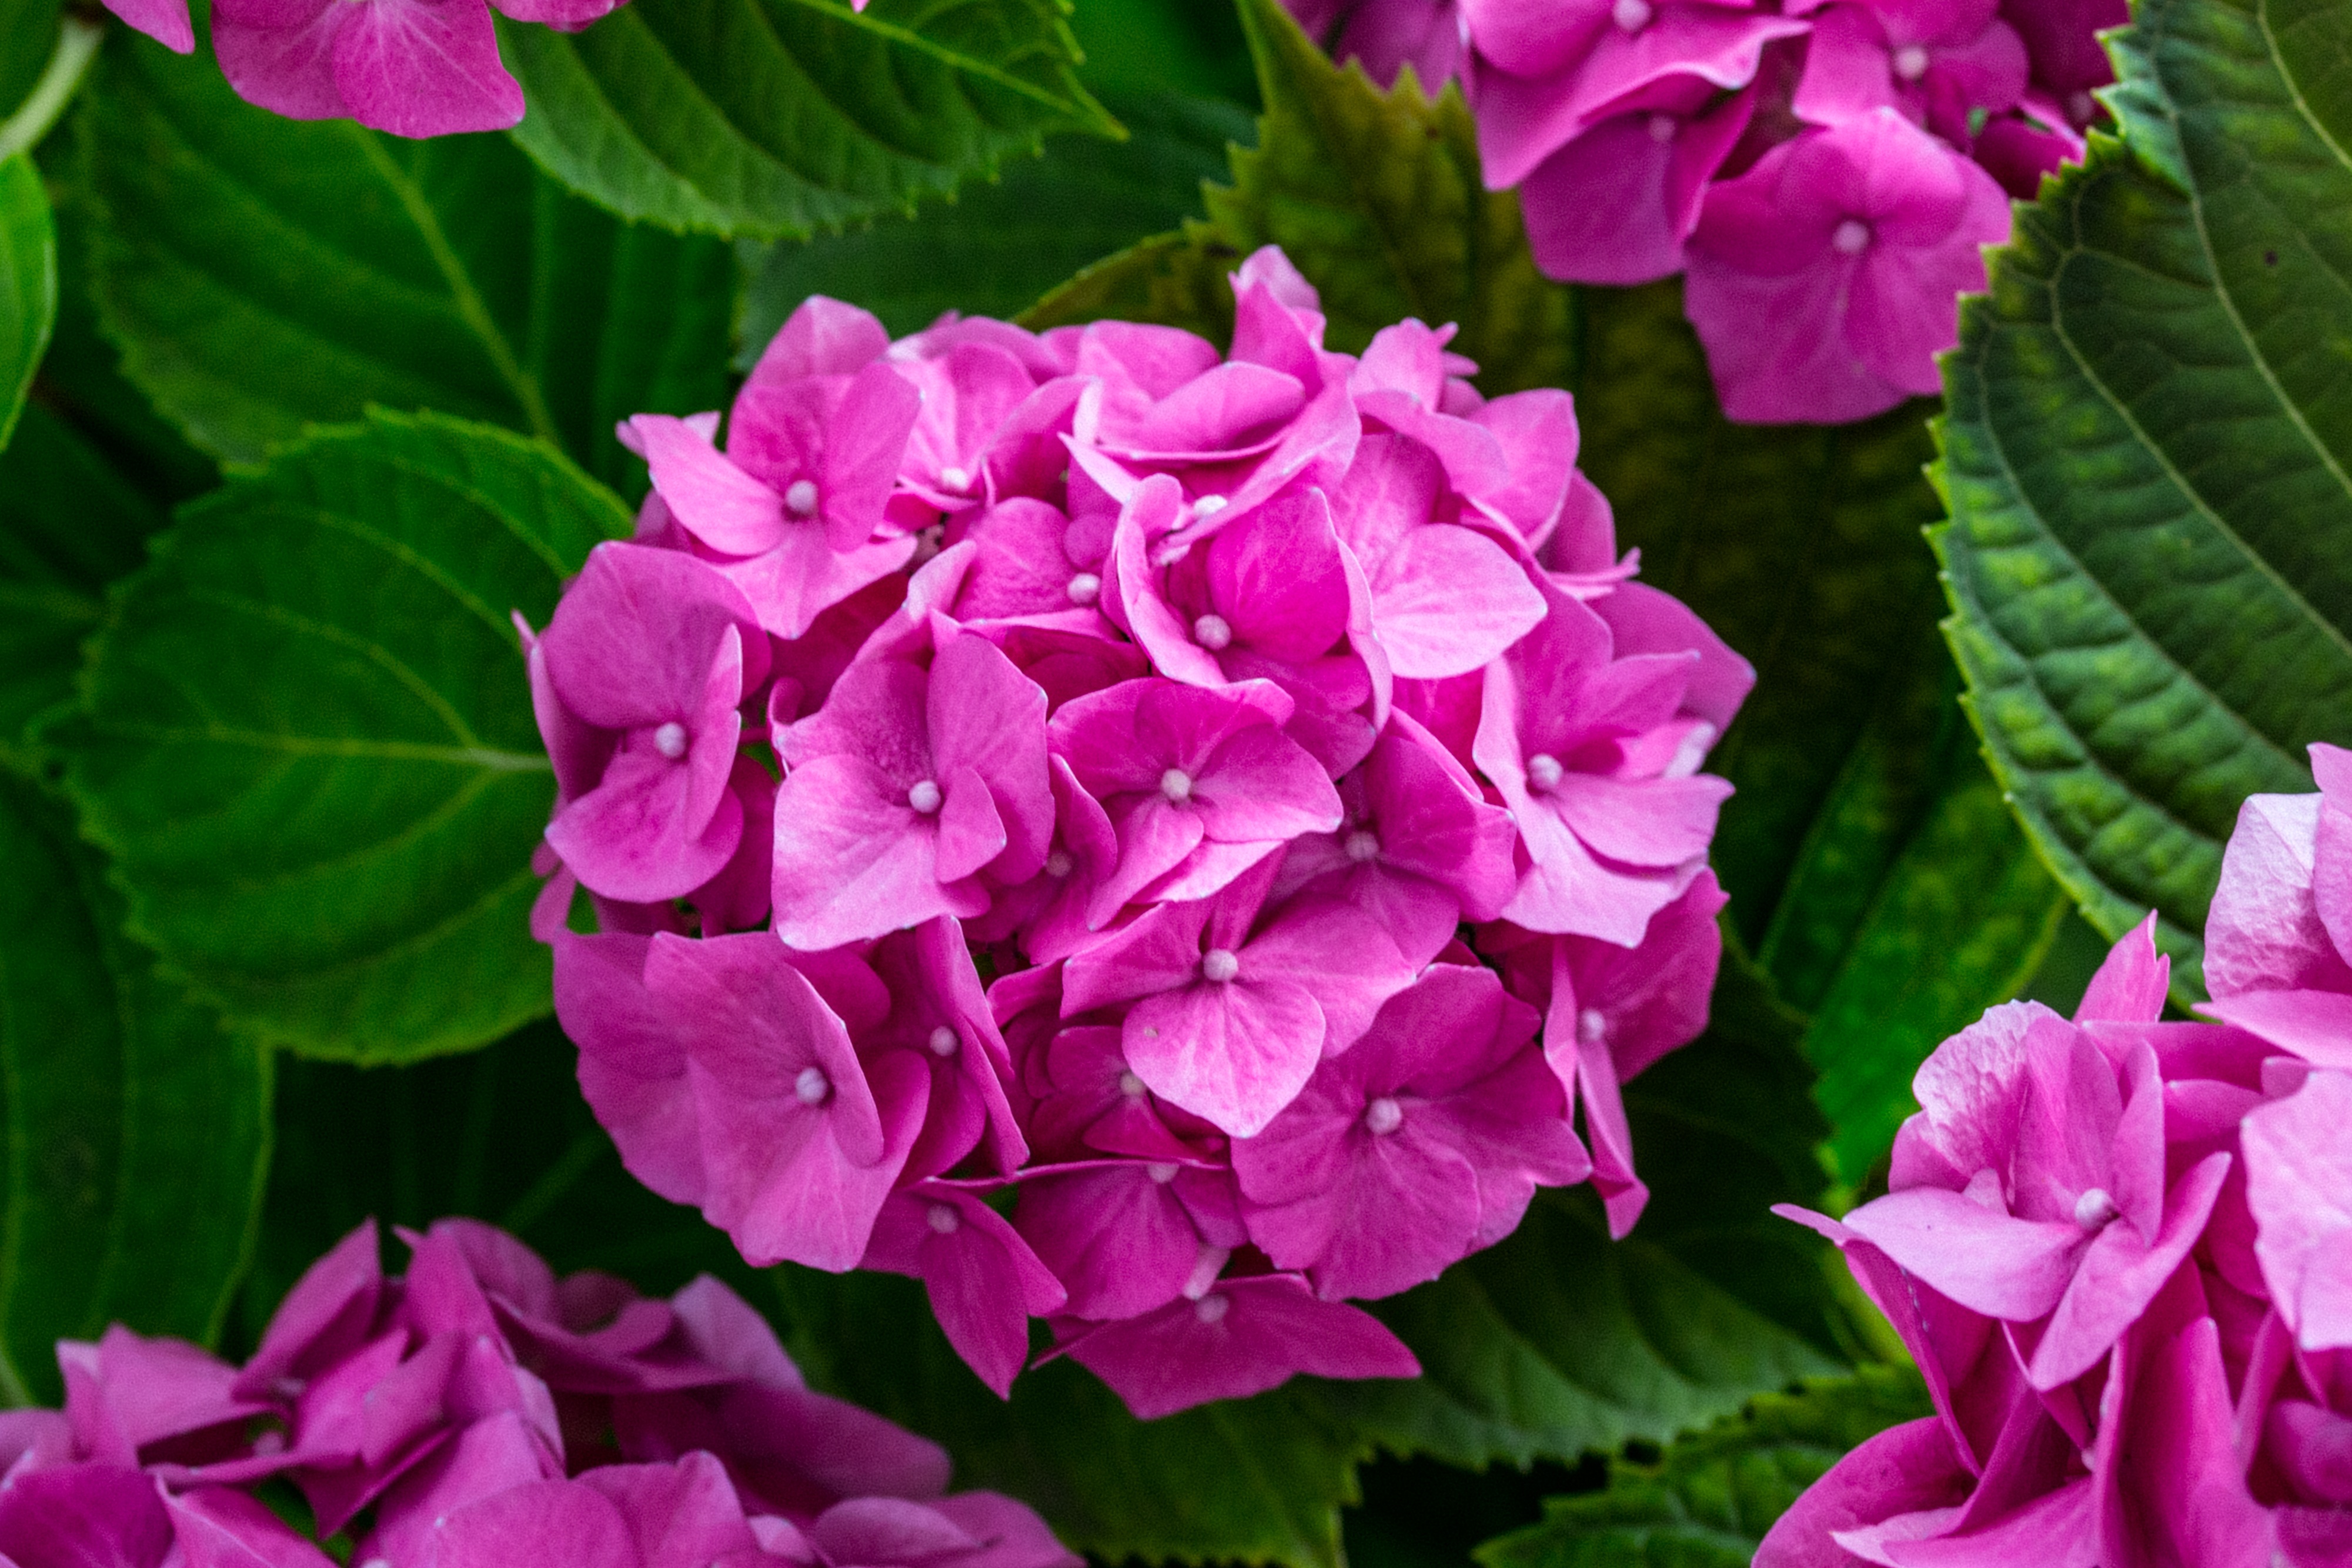
blossom, plant, flower, petal, bloom, pink, flora, hydrangea, leaves, inflorescence, hydrangea flower, flowering plant, greenhouse hydrangea, hydrangeaceae, cornales, annual plant, land plant